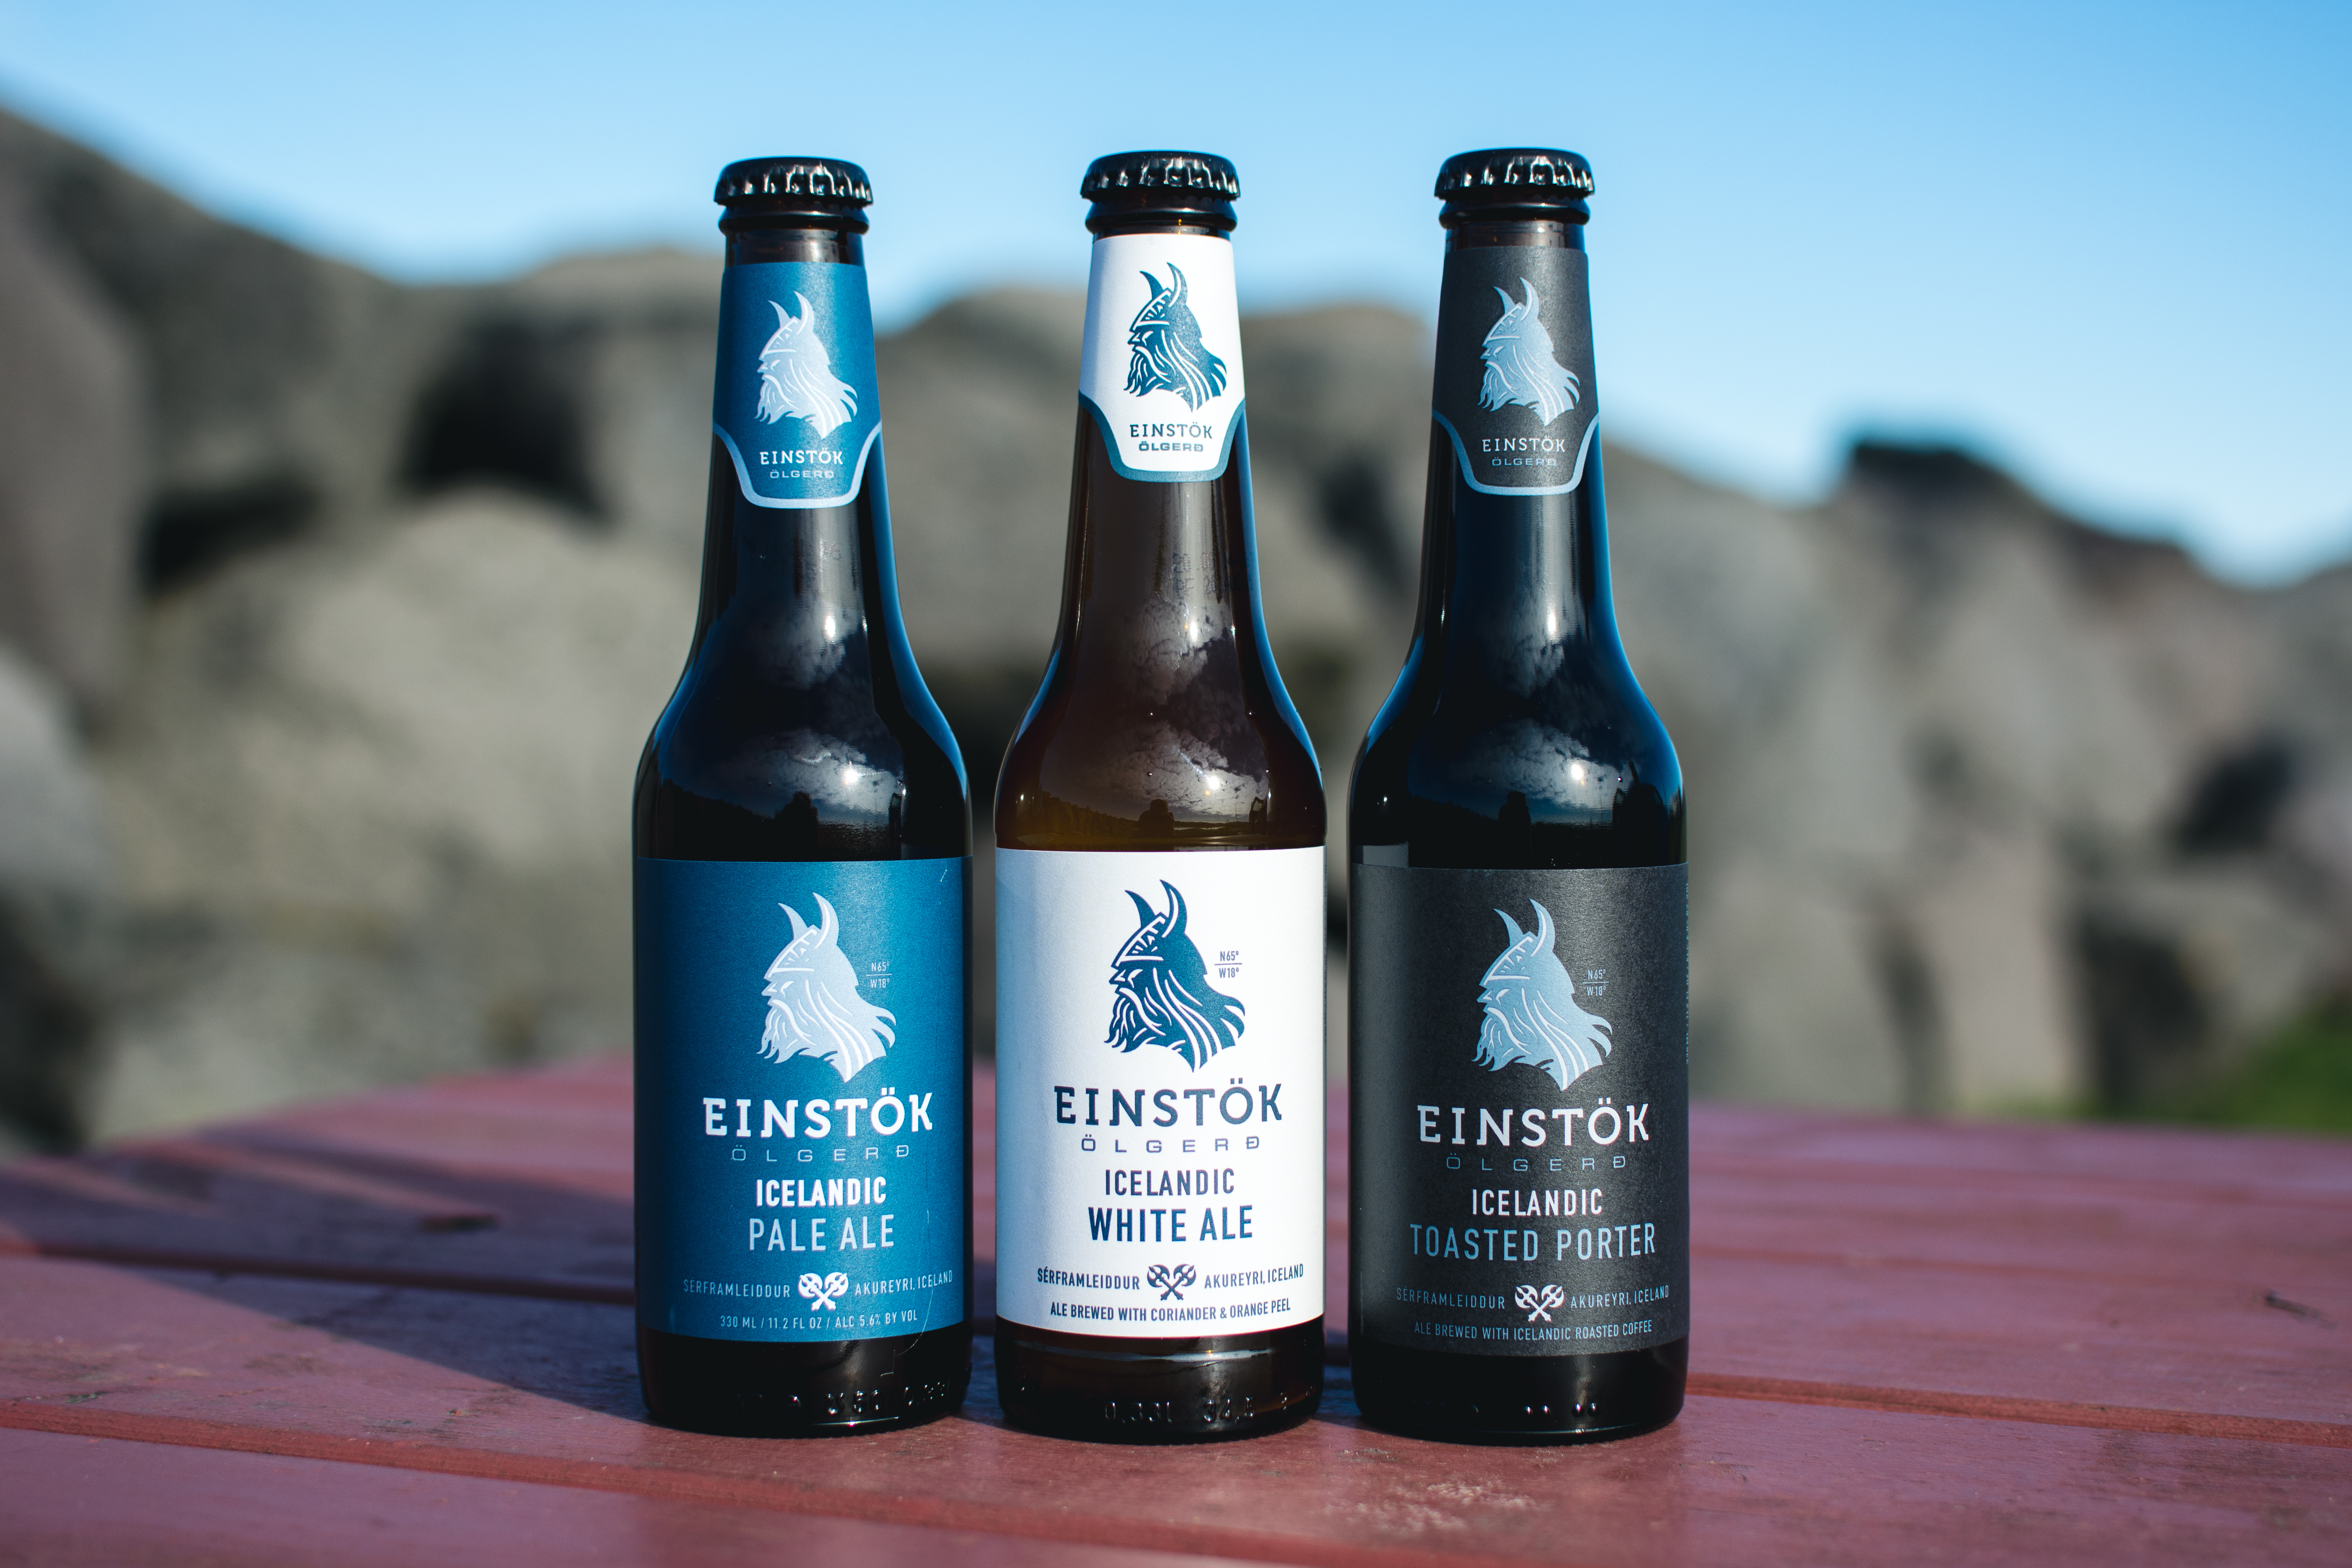
bottle, drink, glass bottle, alcoholic beverage, beer, product, alcohol, distilled beverage, beer bottle, liqueur, label, liquid